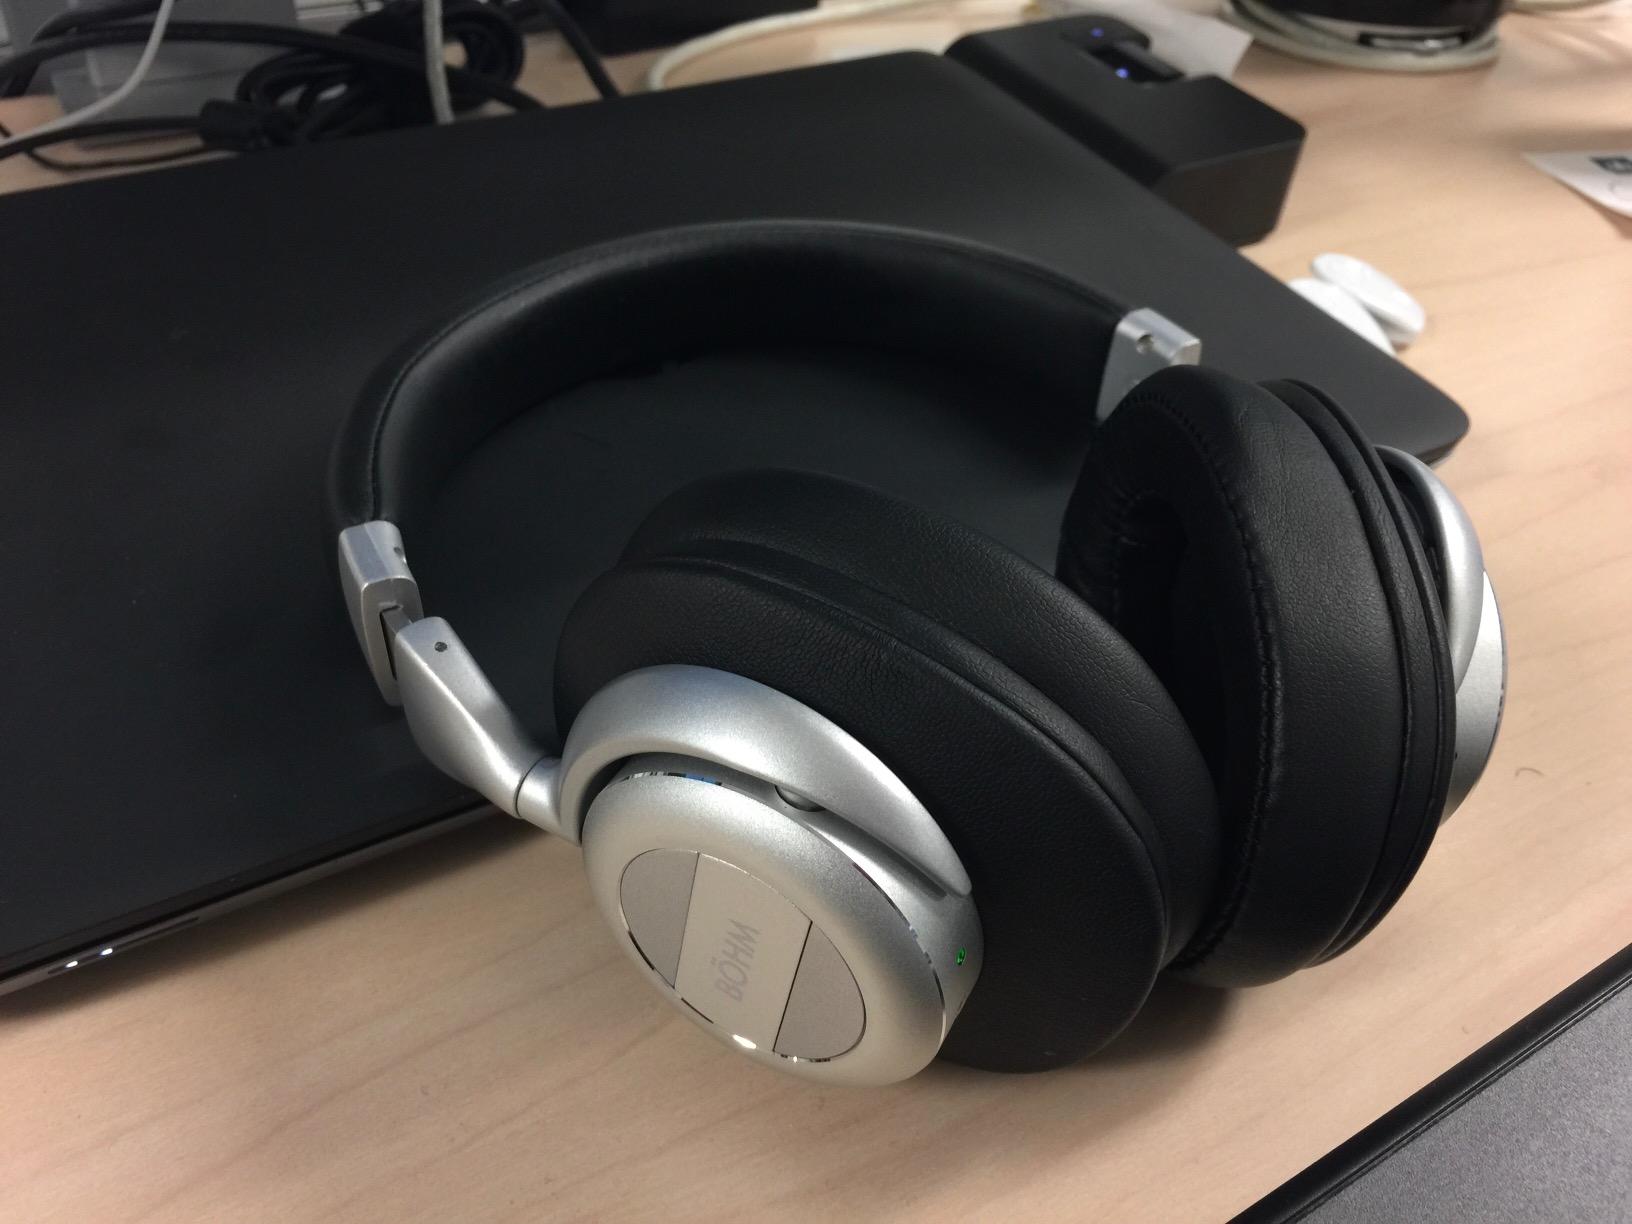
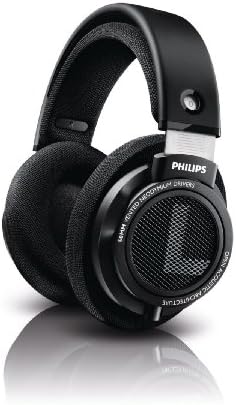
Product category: headphones
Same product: no